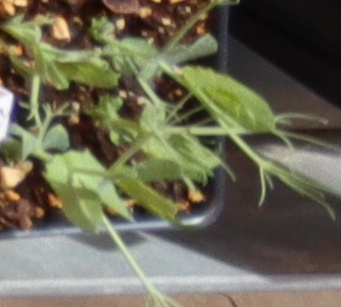
Label: Field Pea